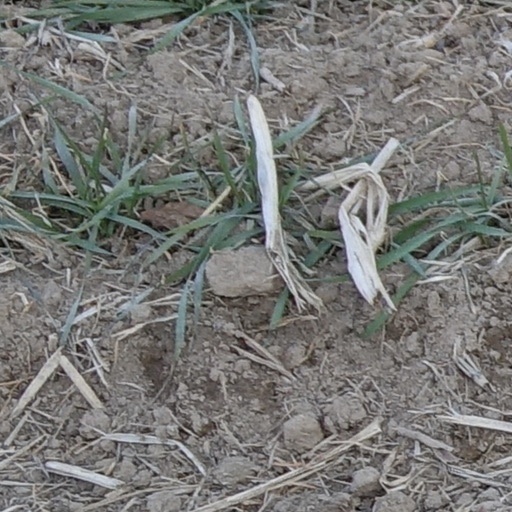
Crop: wheat